Terry Wilson (actor)

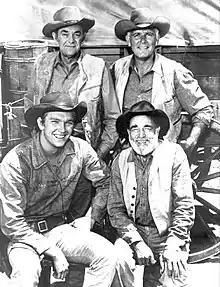
1962 "Wagon Train" cast with (front, left to right): Denny Miller, Frank McGrath, (standing, left to right): John McIntire, Wilson

Wilson was with "Wagon Train" for the entire run and worked with all the other stars on the program, including Ward Bond, Robert Horton, John McIntire, Robert Fuller, Frank McGrath, Denny Miller, and Michael Burns.